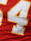
Number: 4